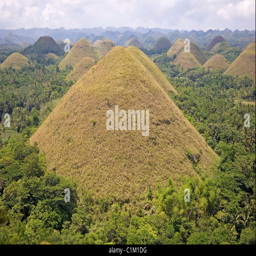
are numerous mounds of earth